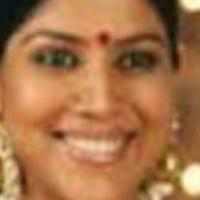
Age group: age 31-40